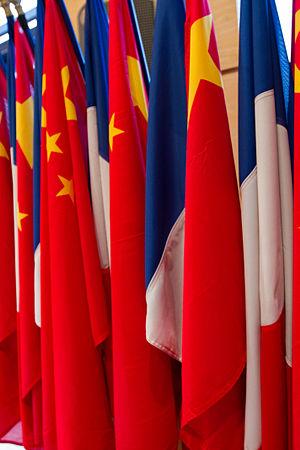
FIG 2013 Drapeaux Franco-Chinois
Le Festival international de géographie de la ville de Saint-Dié-des-Vosges, dans la région Grand Est, est une manifestation annuelle à la fois scientifique et grand public organisée par l'ADFIG depuis 1990.